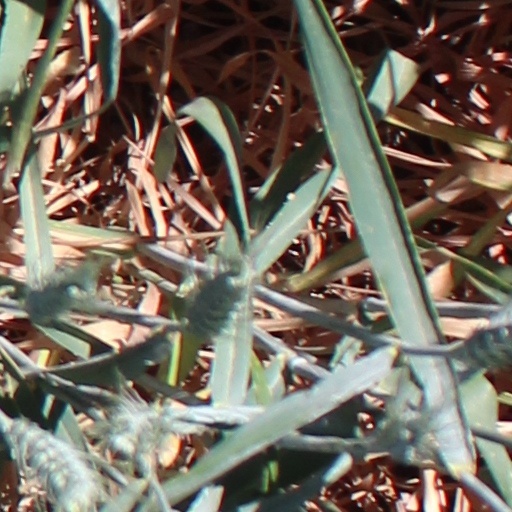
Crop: wheat